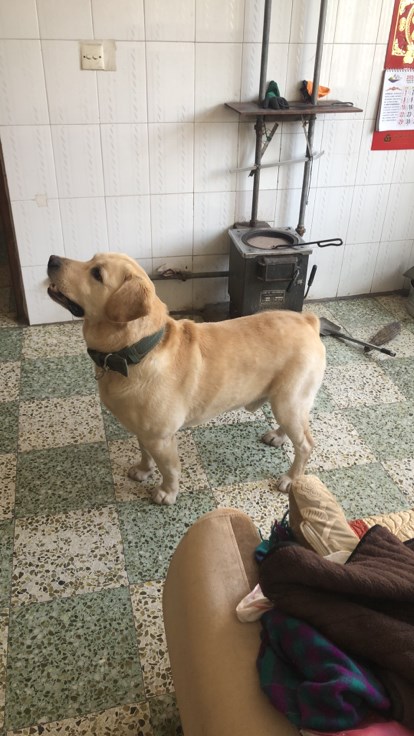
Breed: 3580-n000122-Labrador_retriever